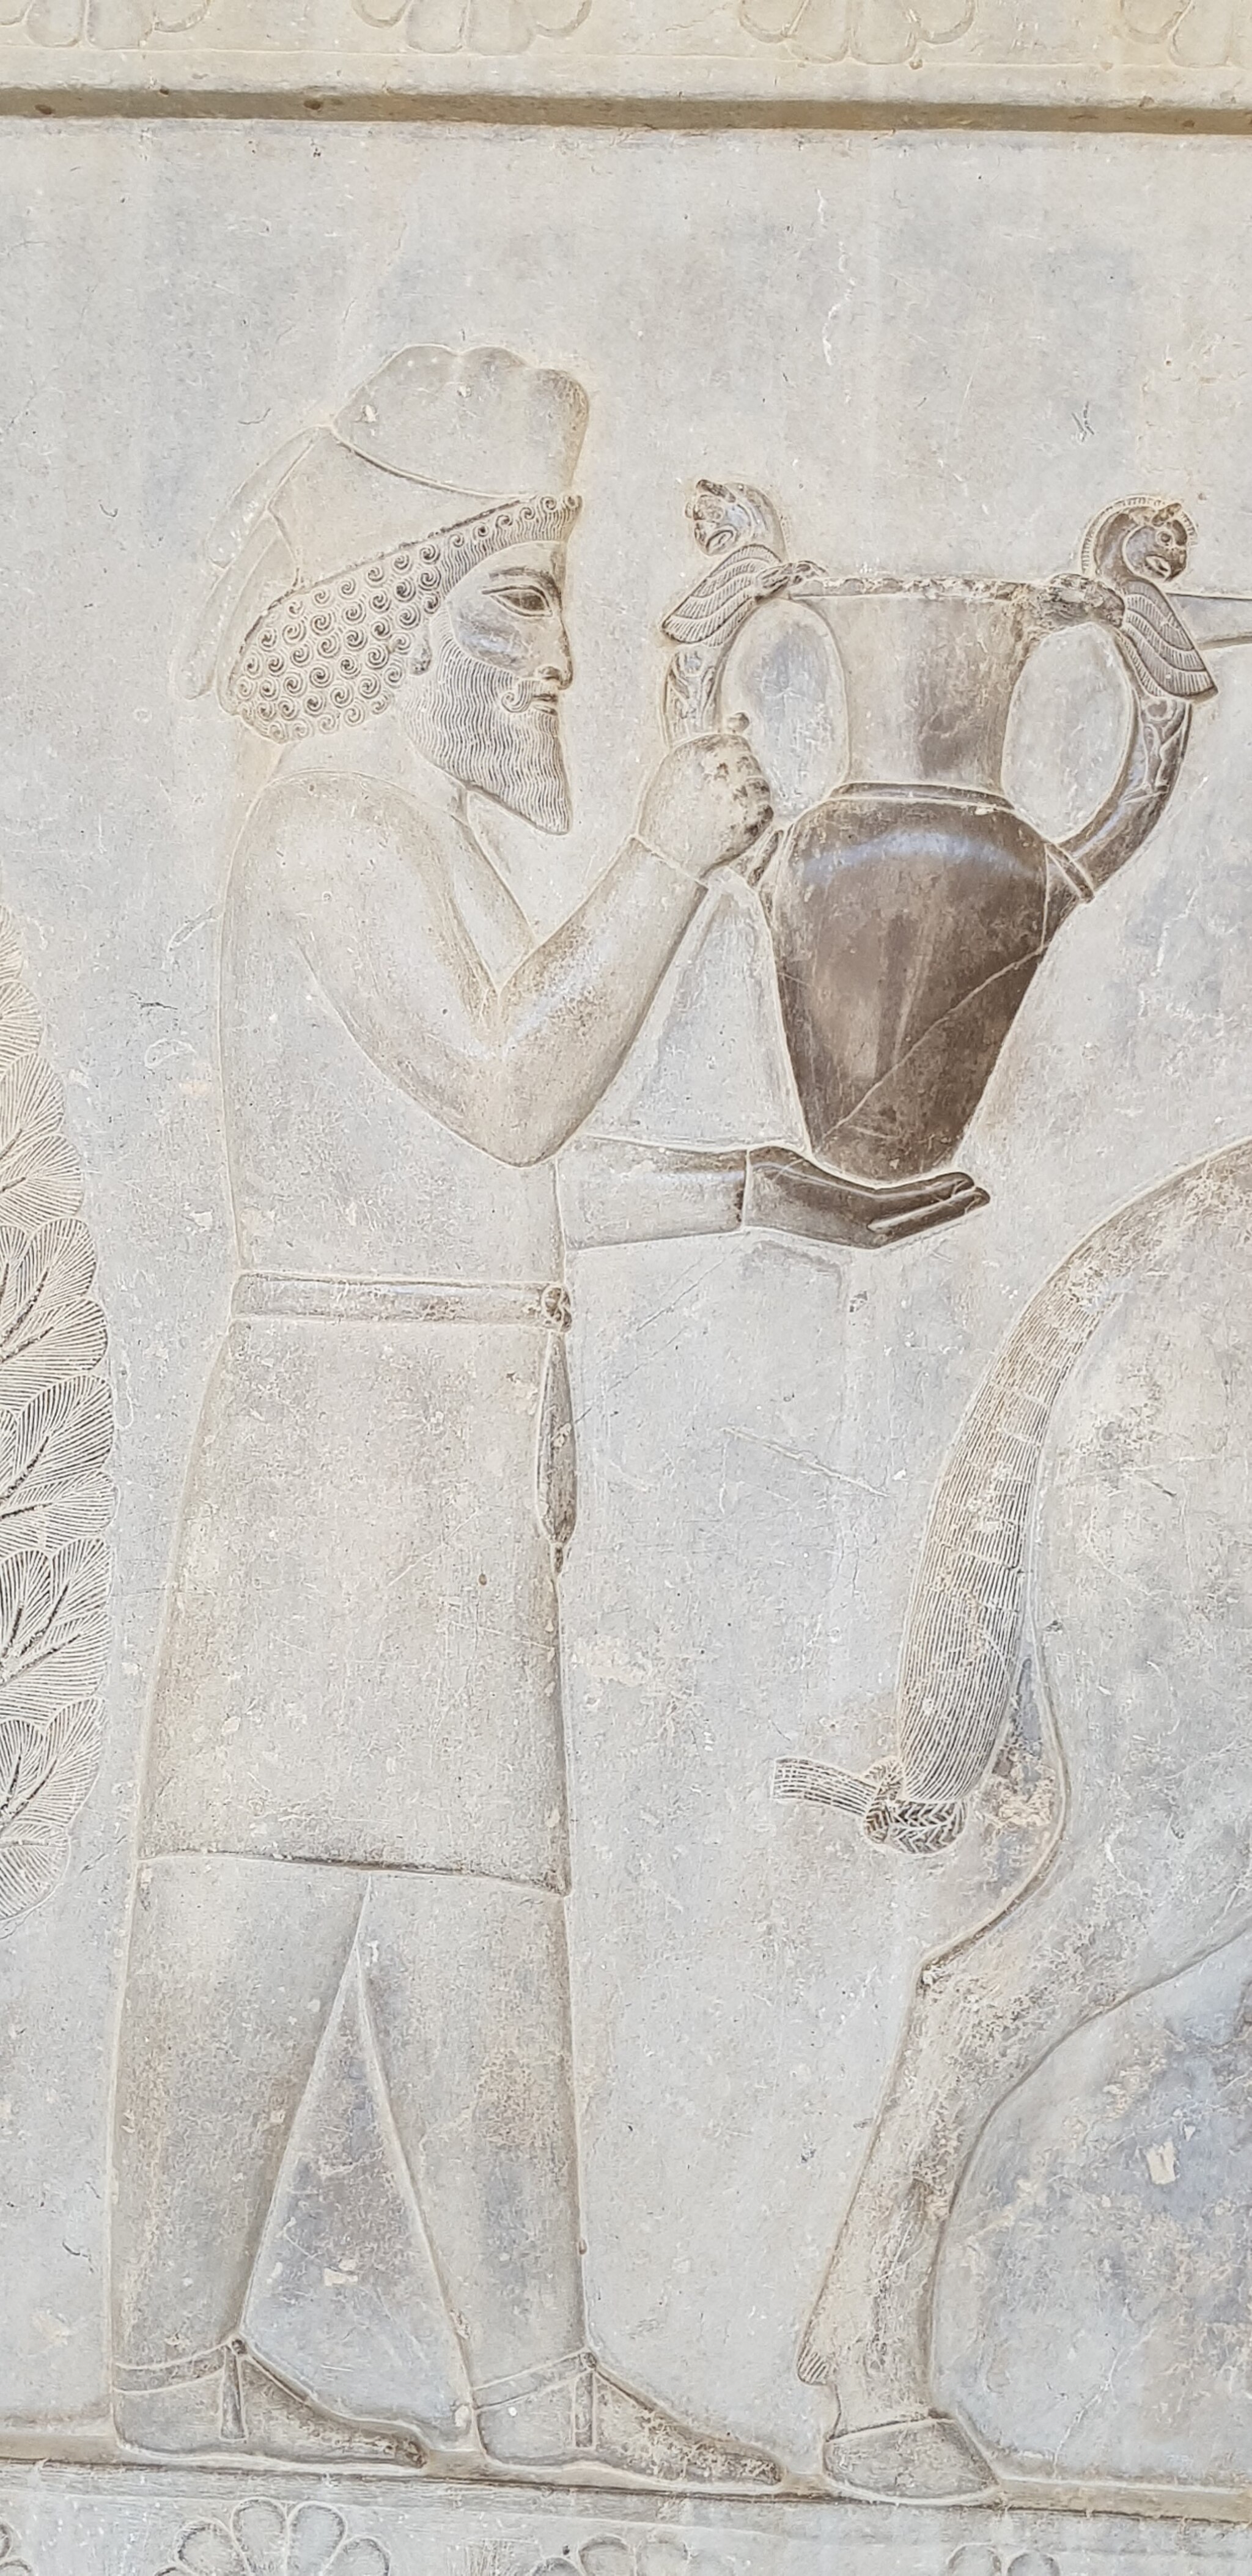
Title: Persianman
Date: 2020-06-29 11:29:11
Categories: Self-published work, Cultural heritage monuments in Iran with known IDs, Uploaded via Campaign:wlm-ir, Images from Wiki Loves Monuments in Marvdasht, 2020 in Persepolis, Iran photographs taken on 2020-06-29, Images from Wiki Loves Monuments 2020, Images from Wiki Loves Monuments 2020 in Iran, Armenian delegation, Apadana